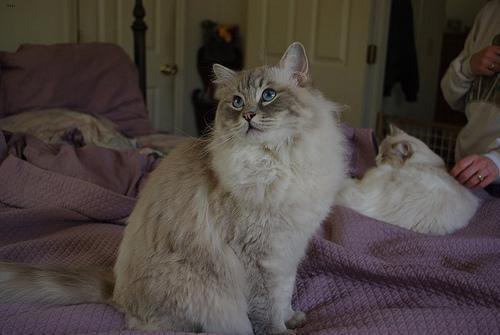
Ragdoll